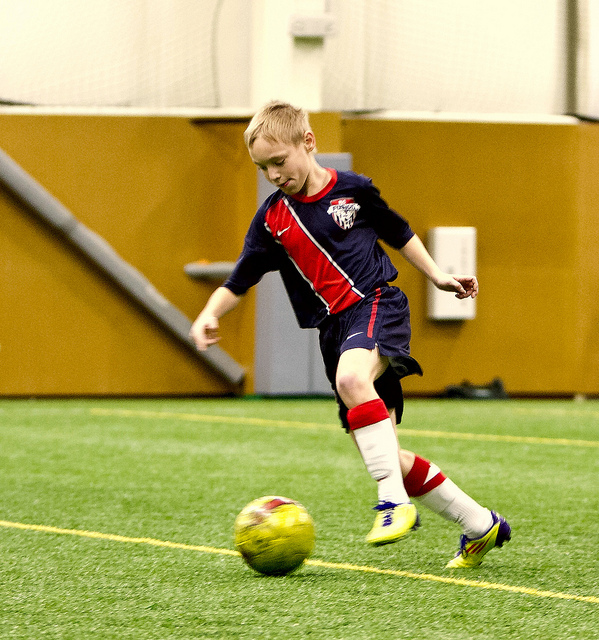
đứa trẻ đang đá bóng trên sân